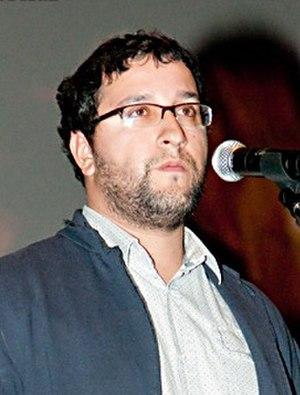
Alexandre Constantinovitch Kott, en russe : Александр Константинович Котт, est un réalisateur et un scénariste russe né le 22 février 1973 à Moscou, en Union soviétique.